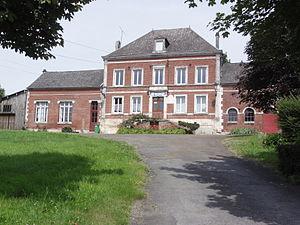
Grandrieux (Aisne) mairie
Grandrieux est une commune française située dans le département de l'Aisne, en région Hauts-de-France.